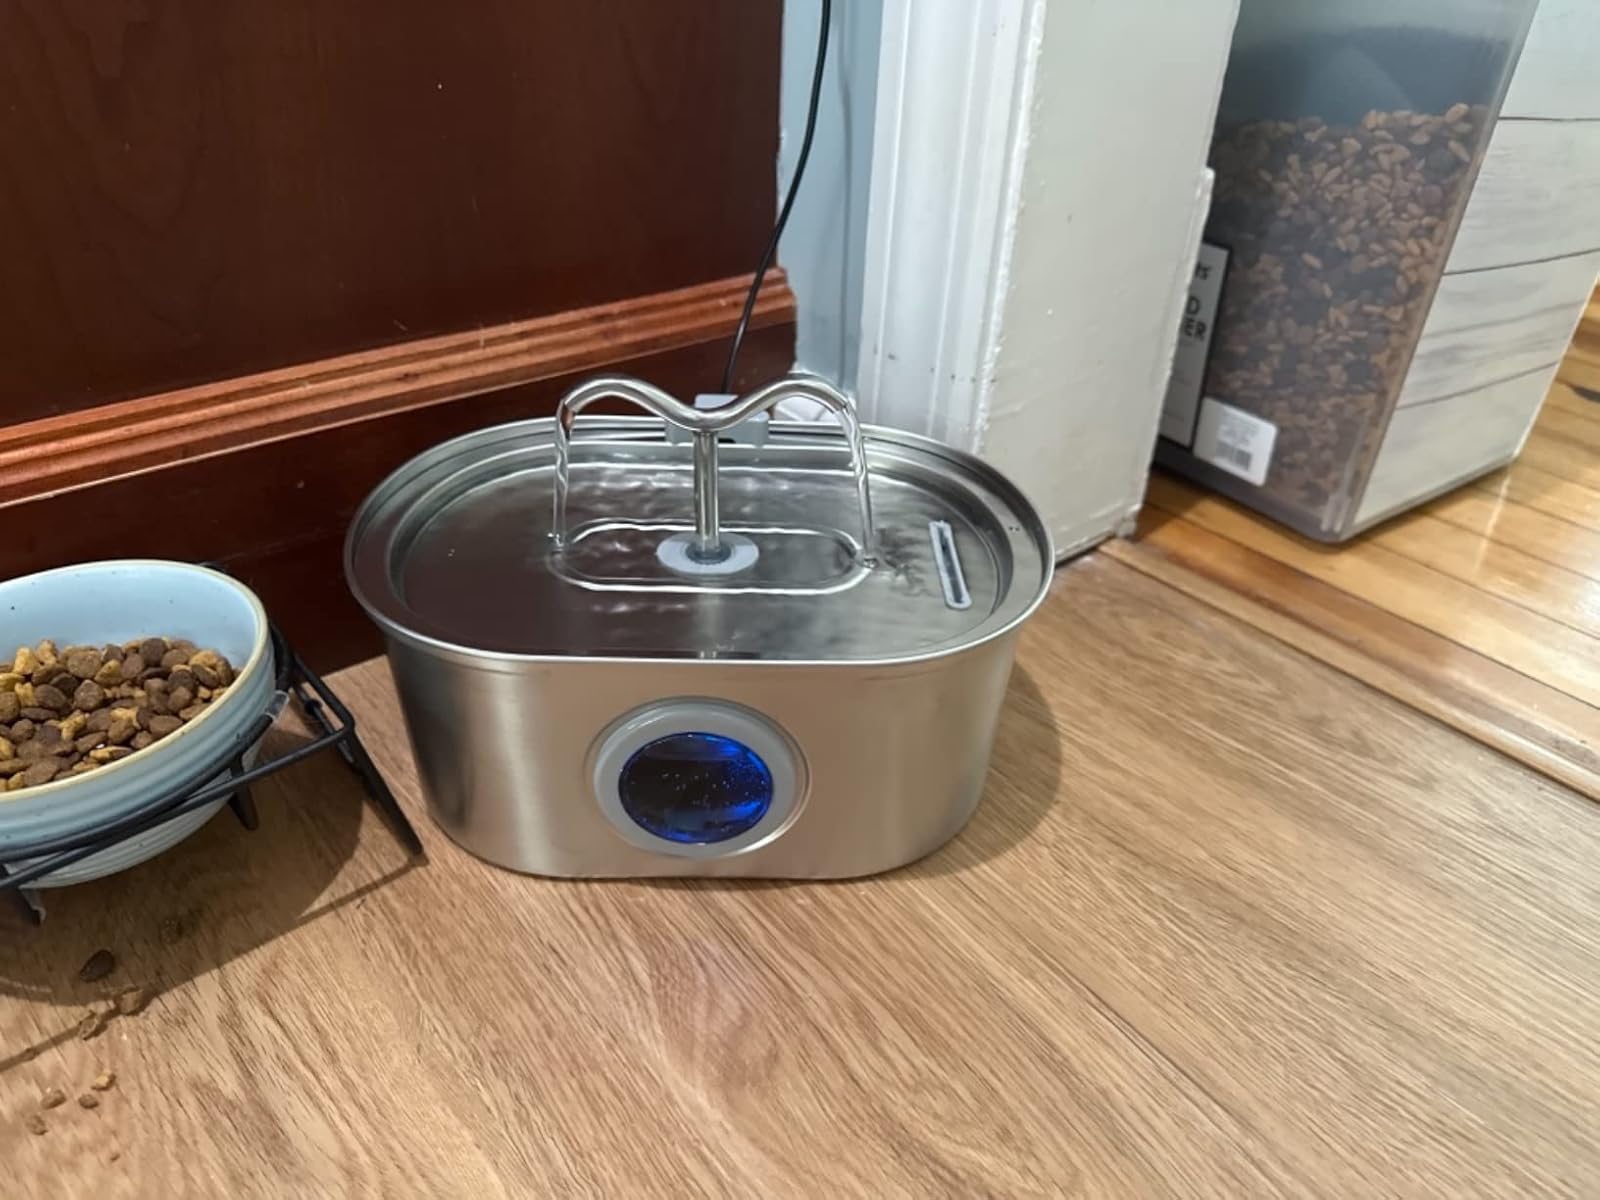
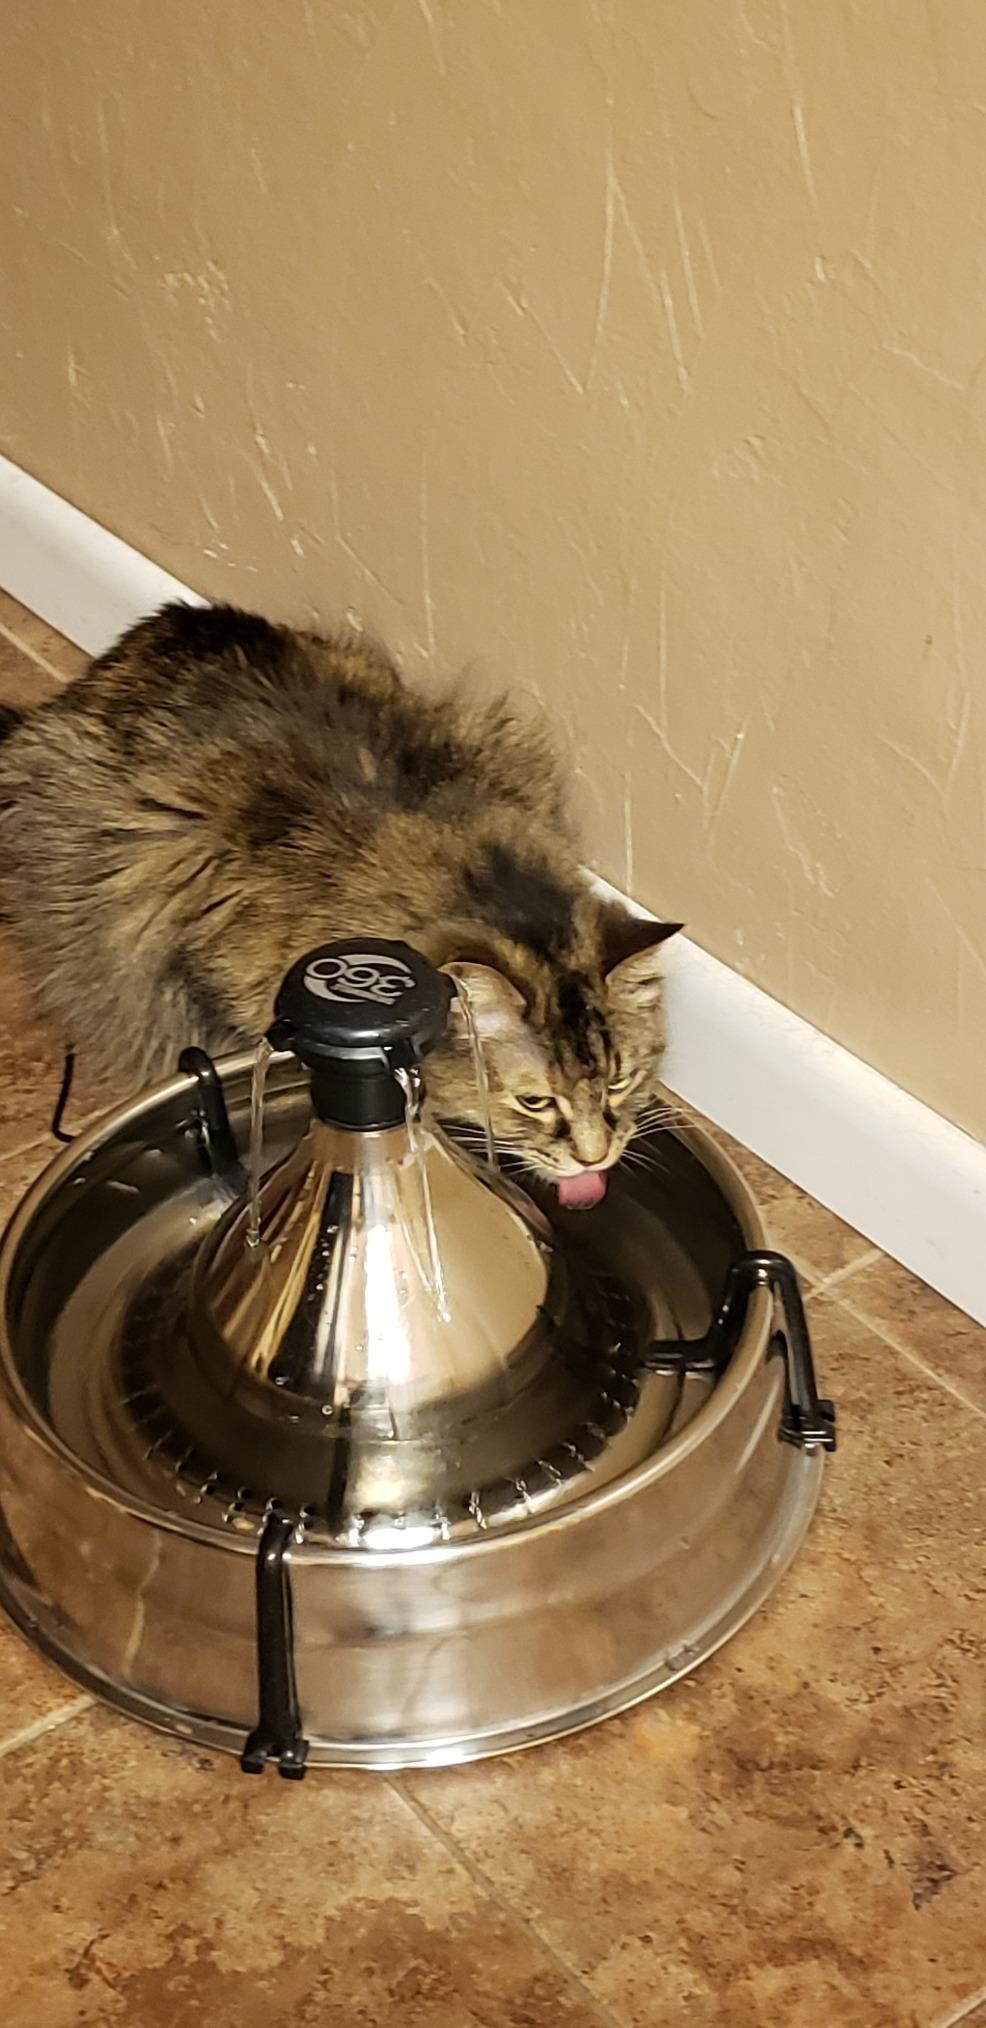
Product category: items_bowl
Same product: no